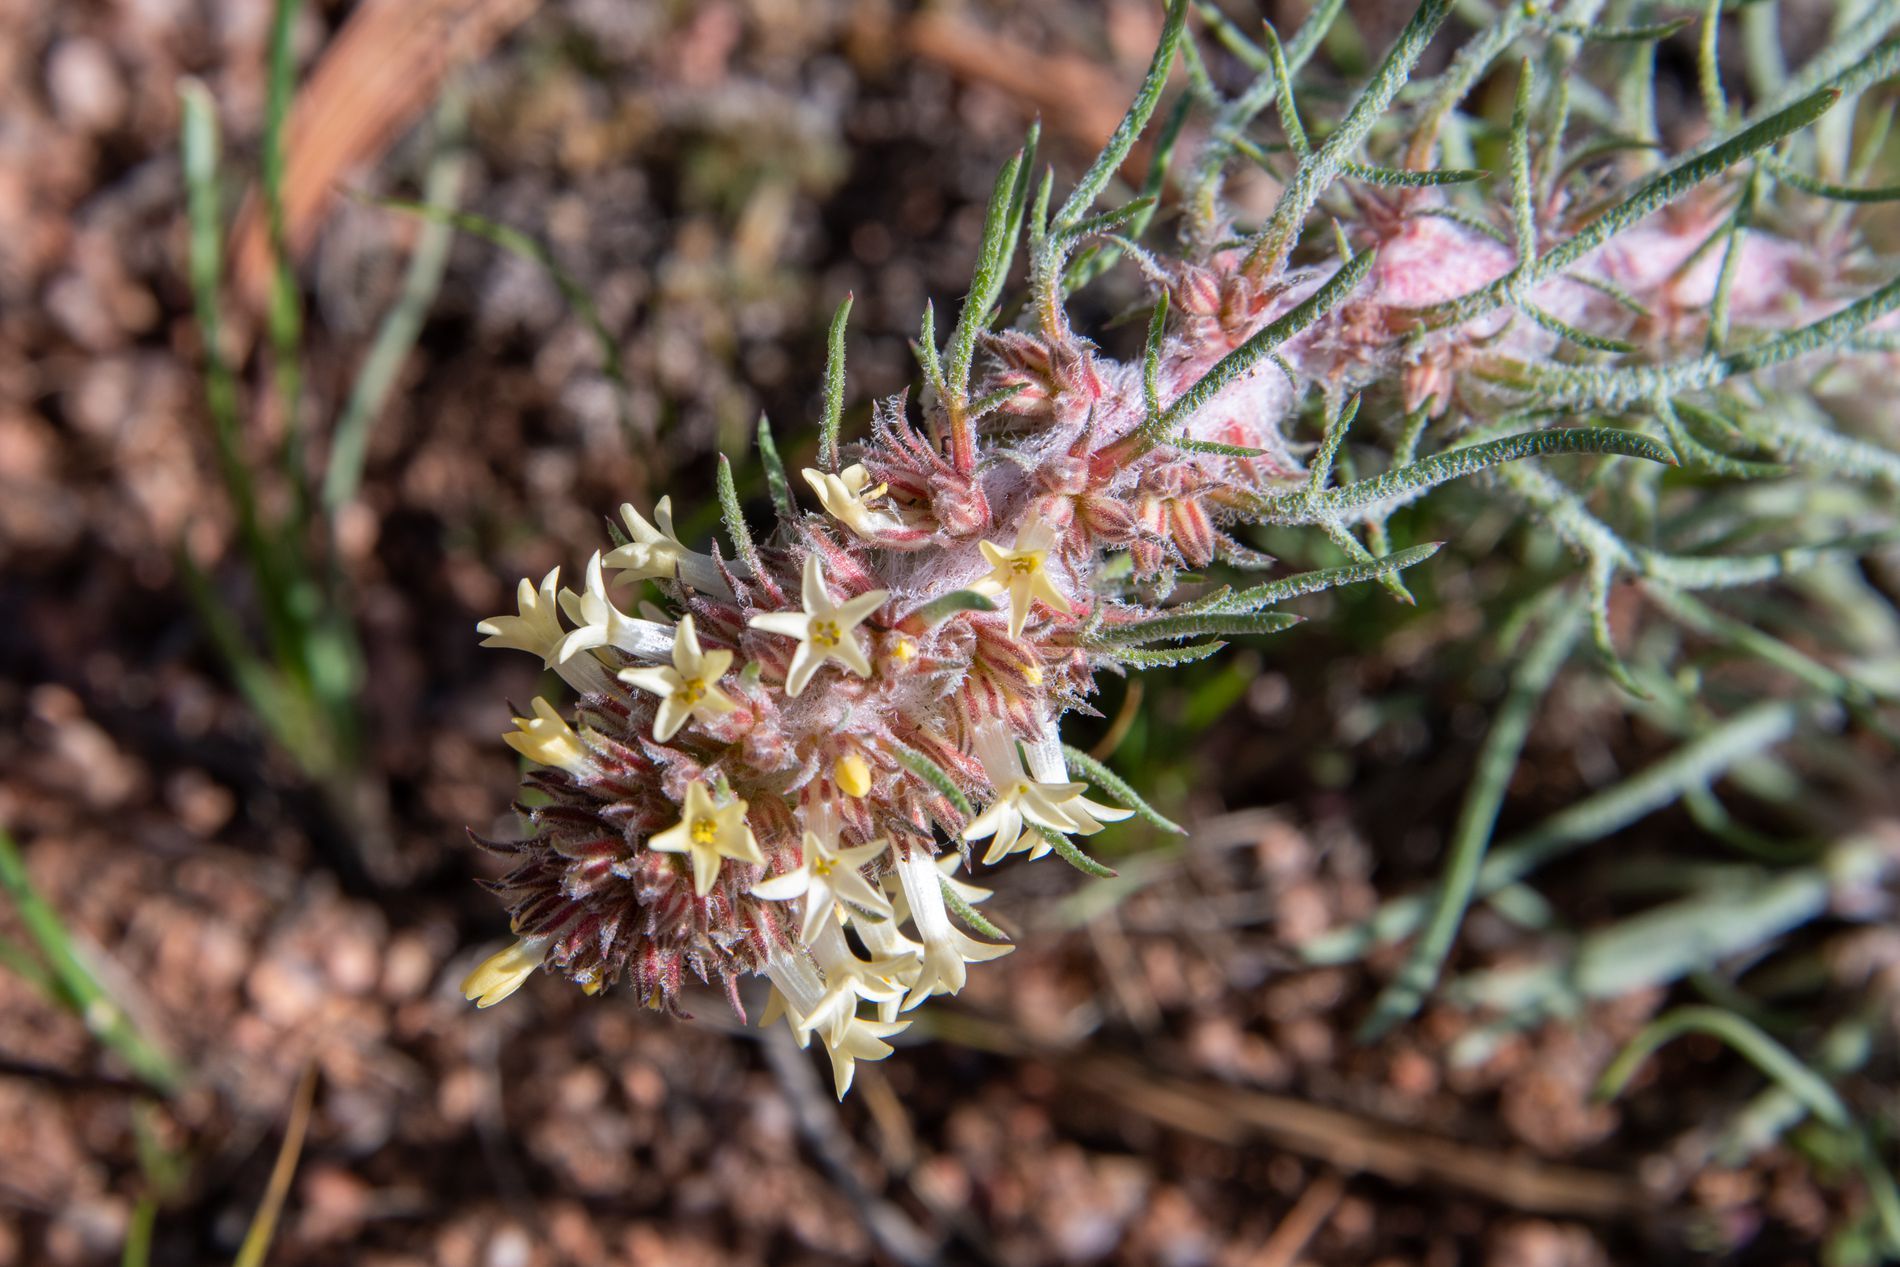
A beautiful Flower
A beautiful flower is at the center focus of this photograph, the plant is long with many beautiful small roses and green appendages, and the background is grassy.
Shot at a high camera angle, with a close up shot of a flower with many beautiful white roses, there are green appendages and hues of pink. The atmosphere is quiet and serene.
Labels: Grass, Plant, Vegetation, Pollen, Flower, Amaranthaceae, Astragalus, Daisy, Tree, Petal, Bud, Sprout, Apiaceae, Geranium, Acanthaceae
Camera: NIKON CORPORATION NIKON D850
Lens: 28.0-300.0 mm f/3.5-5.6, AF-S Nikkor 28-300mm f/3.5-5.6G ED VR
Aperture: F11
Exposure: 1/250 sec
ISO: 250
Focal length: 210.0 mm